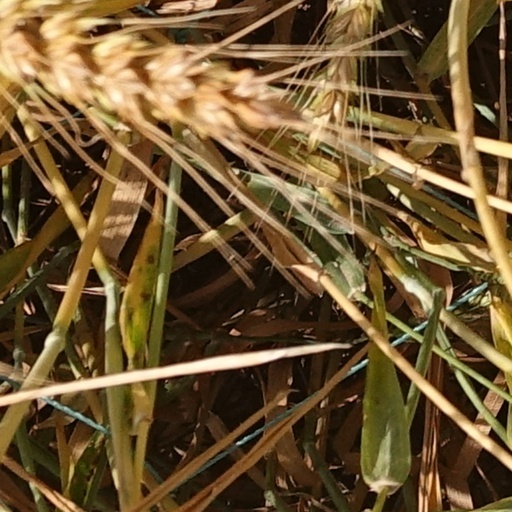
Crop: wheat